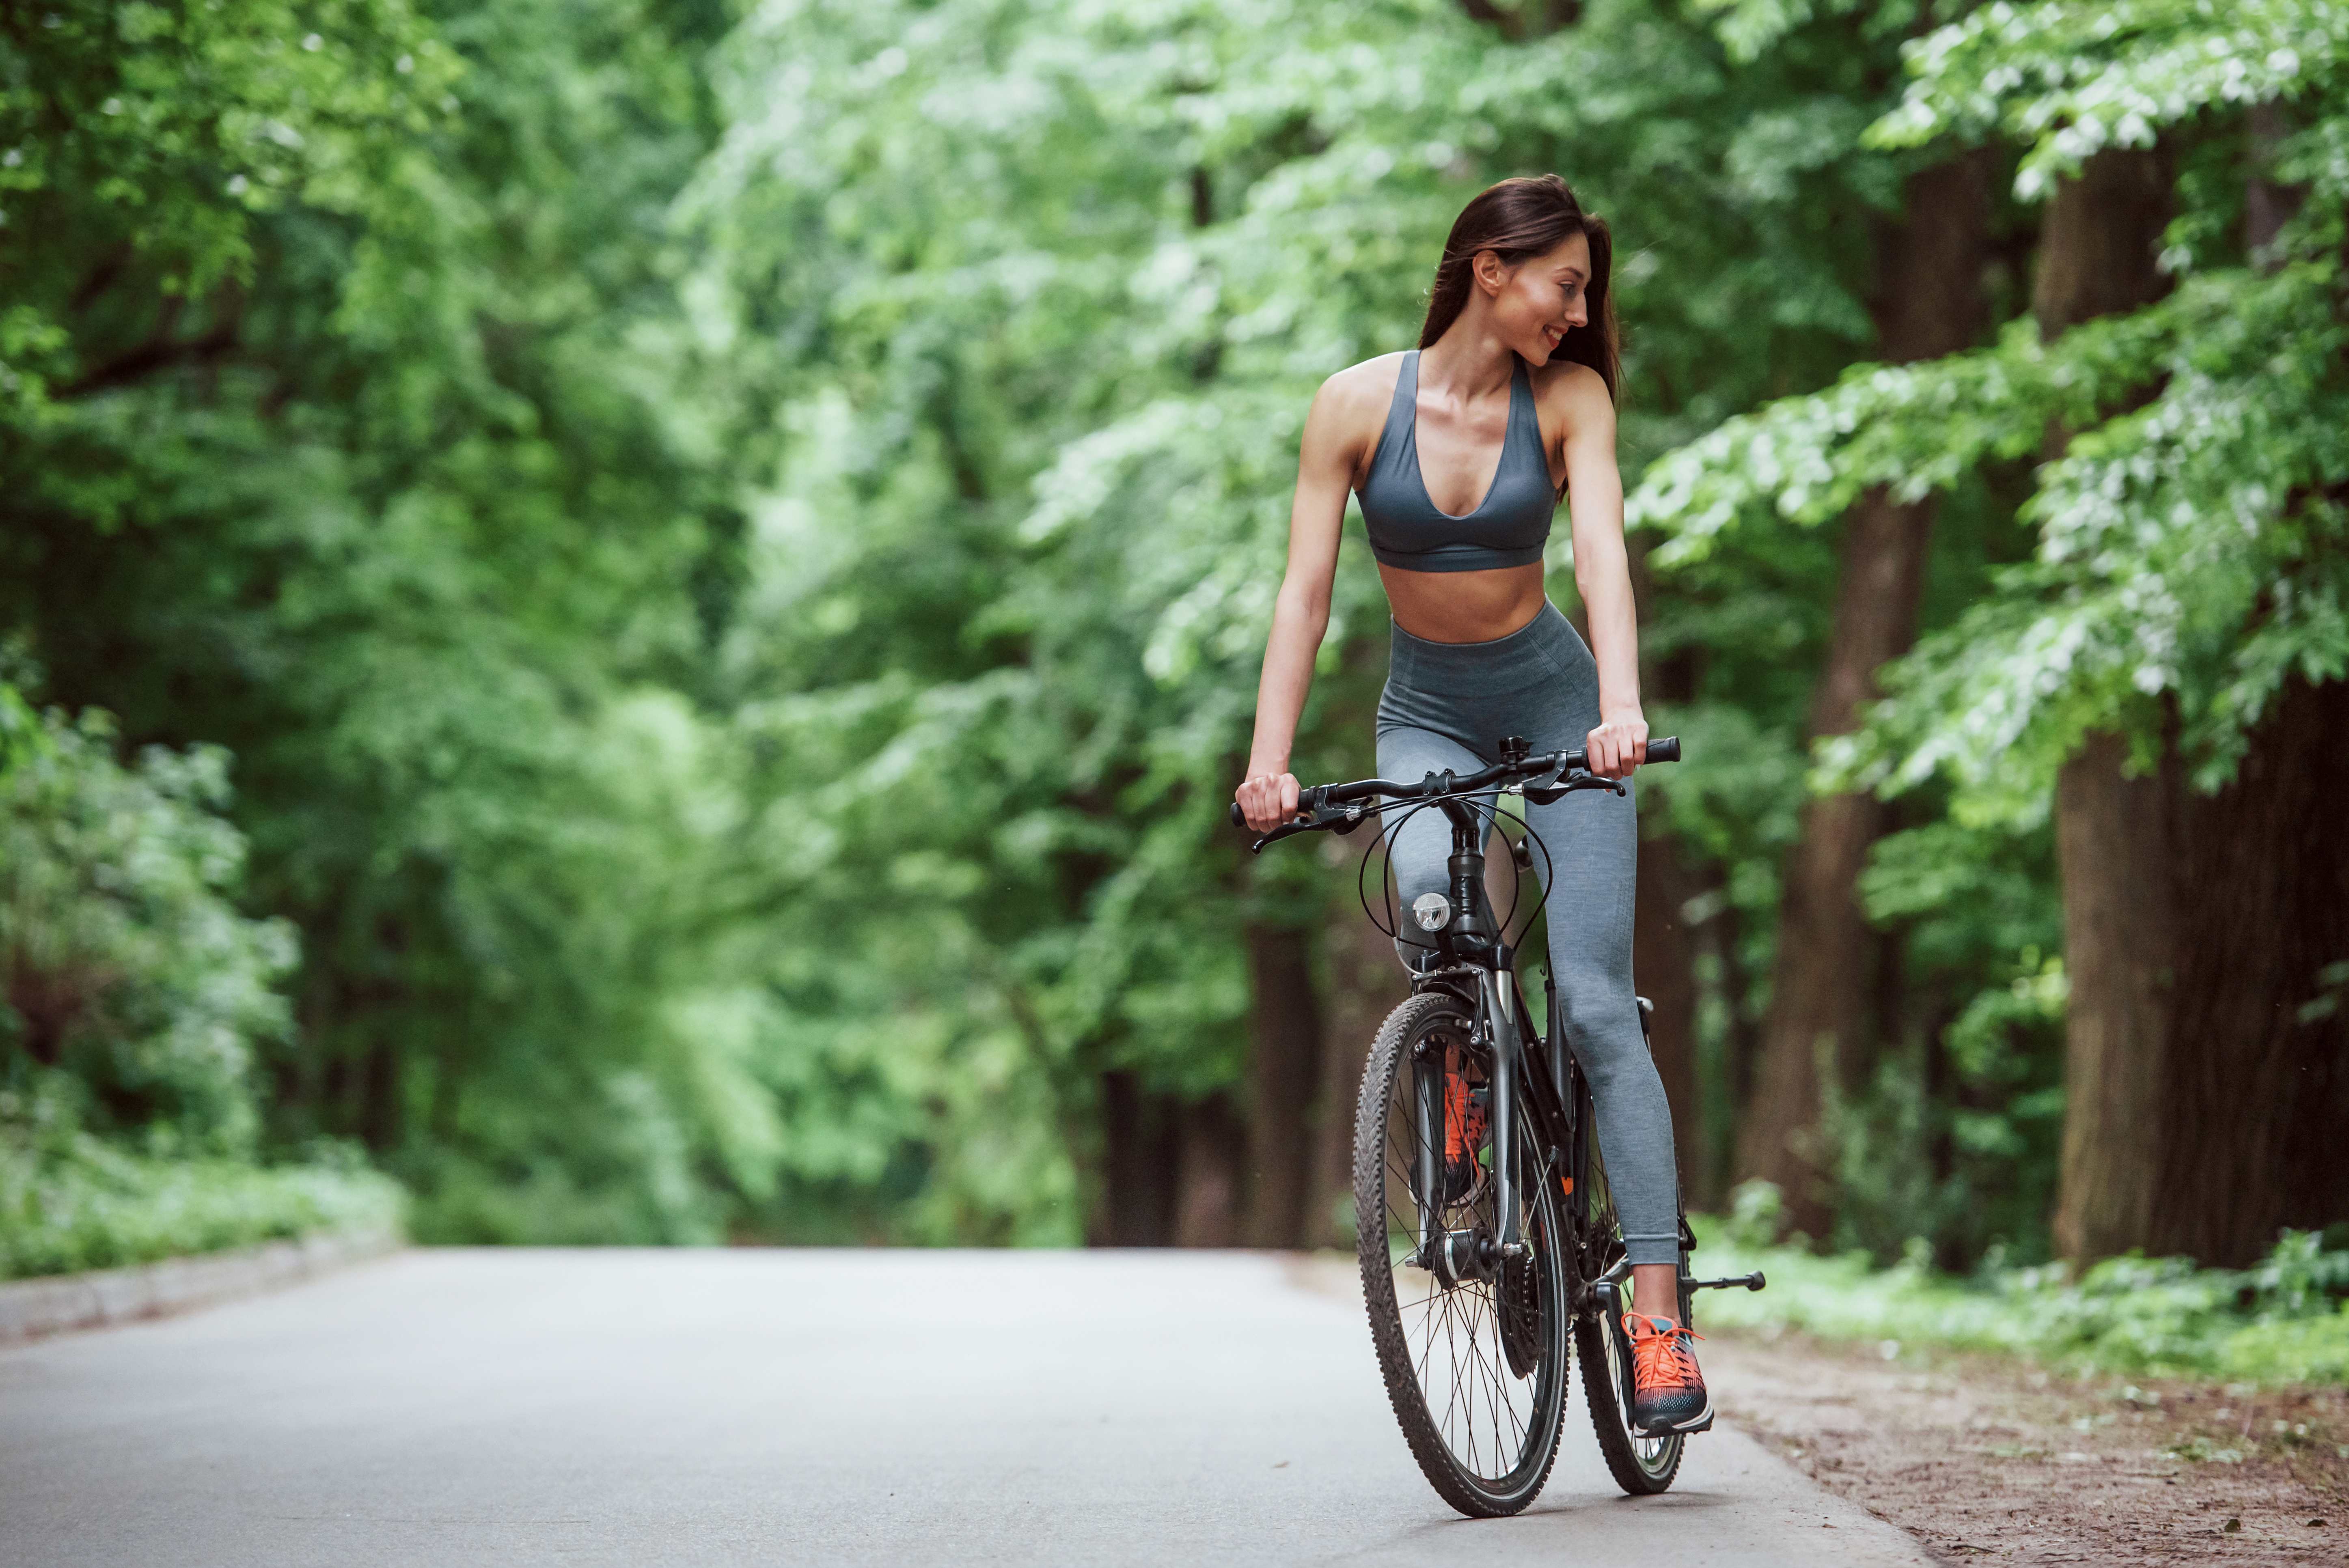
action, active, adult, adventure, athletic, bicyclist, caucasian, country, drive, fitness, forest, happy, healthy, leisure, lifestyle, female, woman, girl, nature, outside, one, person, recreation, ride, road, speed, sport, spring, summer, tire, track, trail, transport, tree, trip, young, motion, asphalt, wheels, warm, green, alone, stamina, vacations, outdoors, body, front, view, brunette, nice, cycling, bicycle, cycle sport, endurance sports, road cycling, vehicle, hybrid bicycle, outdoor recreation, road bicycle, beauty, triathlon, individual sports, bicycle accessory, road bicycle racing, racing bicycle, bicycle frame, sports equipment, bicycle racing, mountain bike, bicycle saddle, bicycle handlebar, bicycle part, jungle, cross country cycling, lane, plant, sports, woodland, racing, bicycles equipment and supplies, duathlon, bicycle pedal, bicycle wheel, street